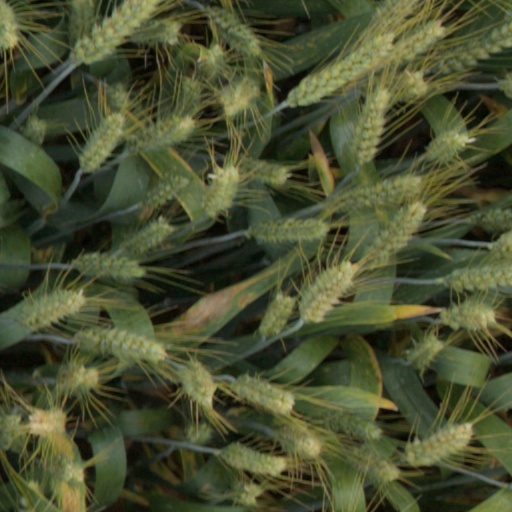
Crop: wheat